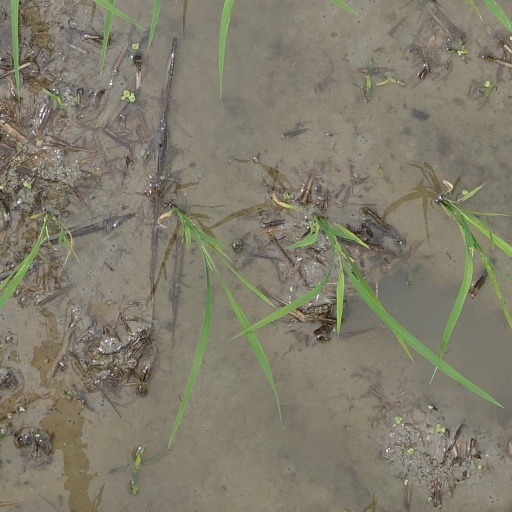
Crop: rice